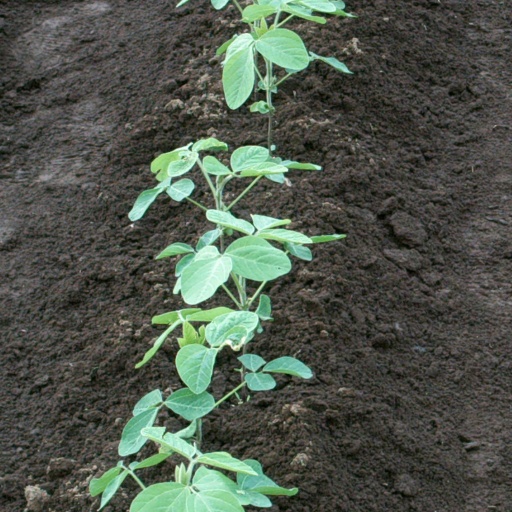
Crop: soybean